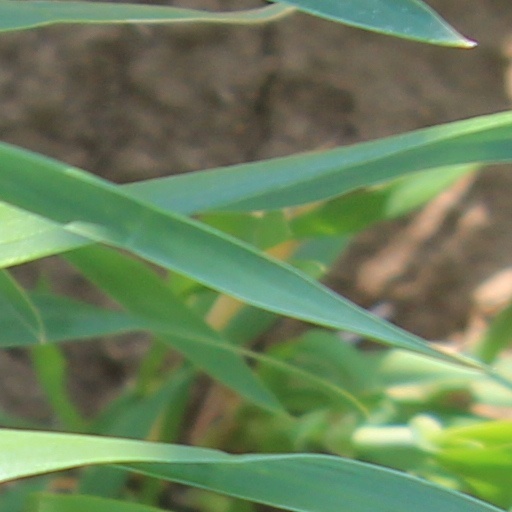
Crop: wheat